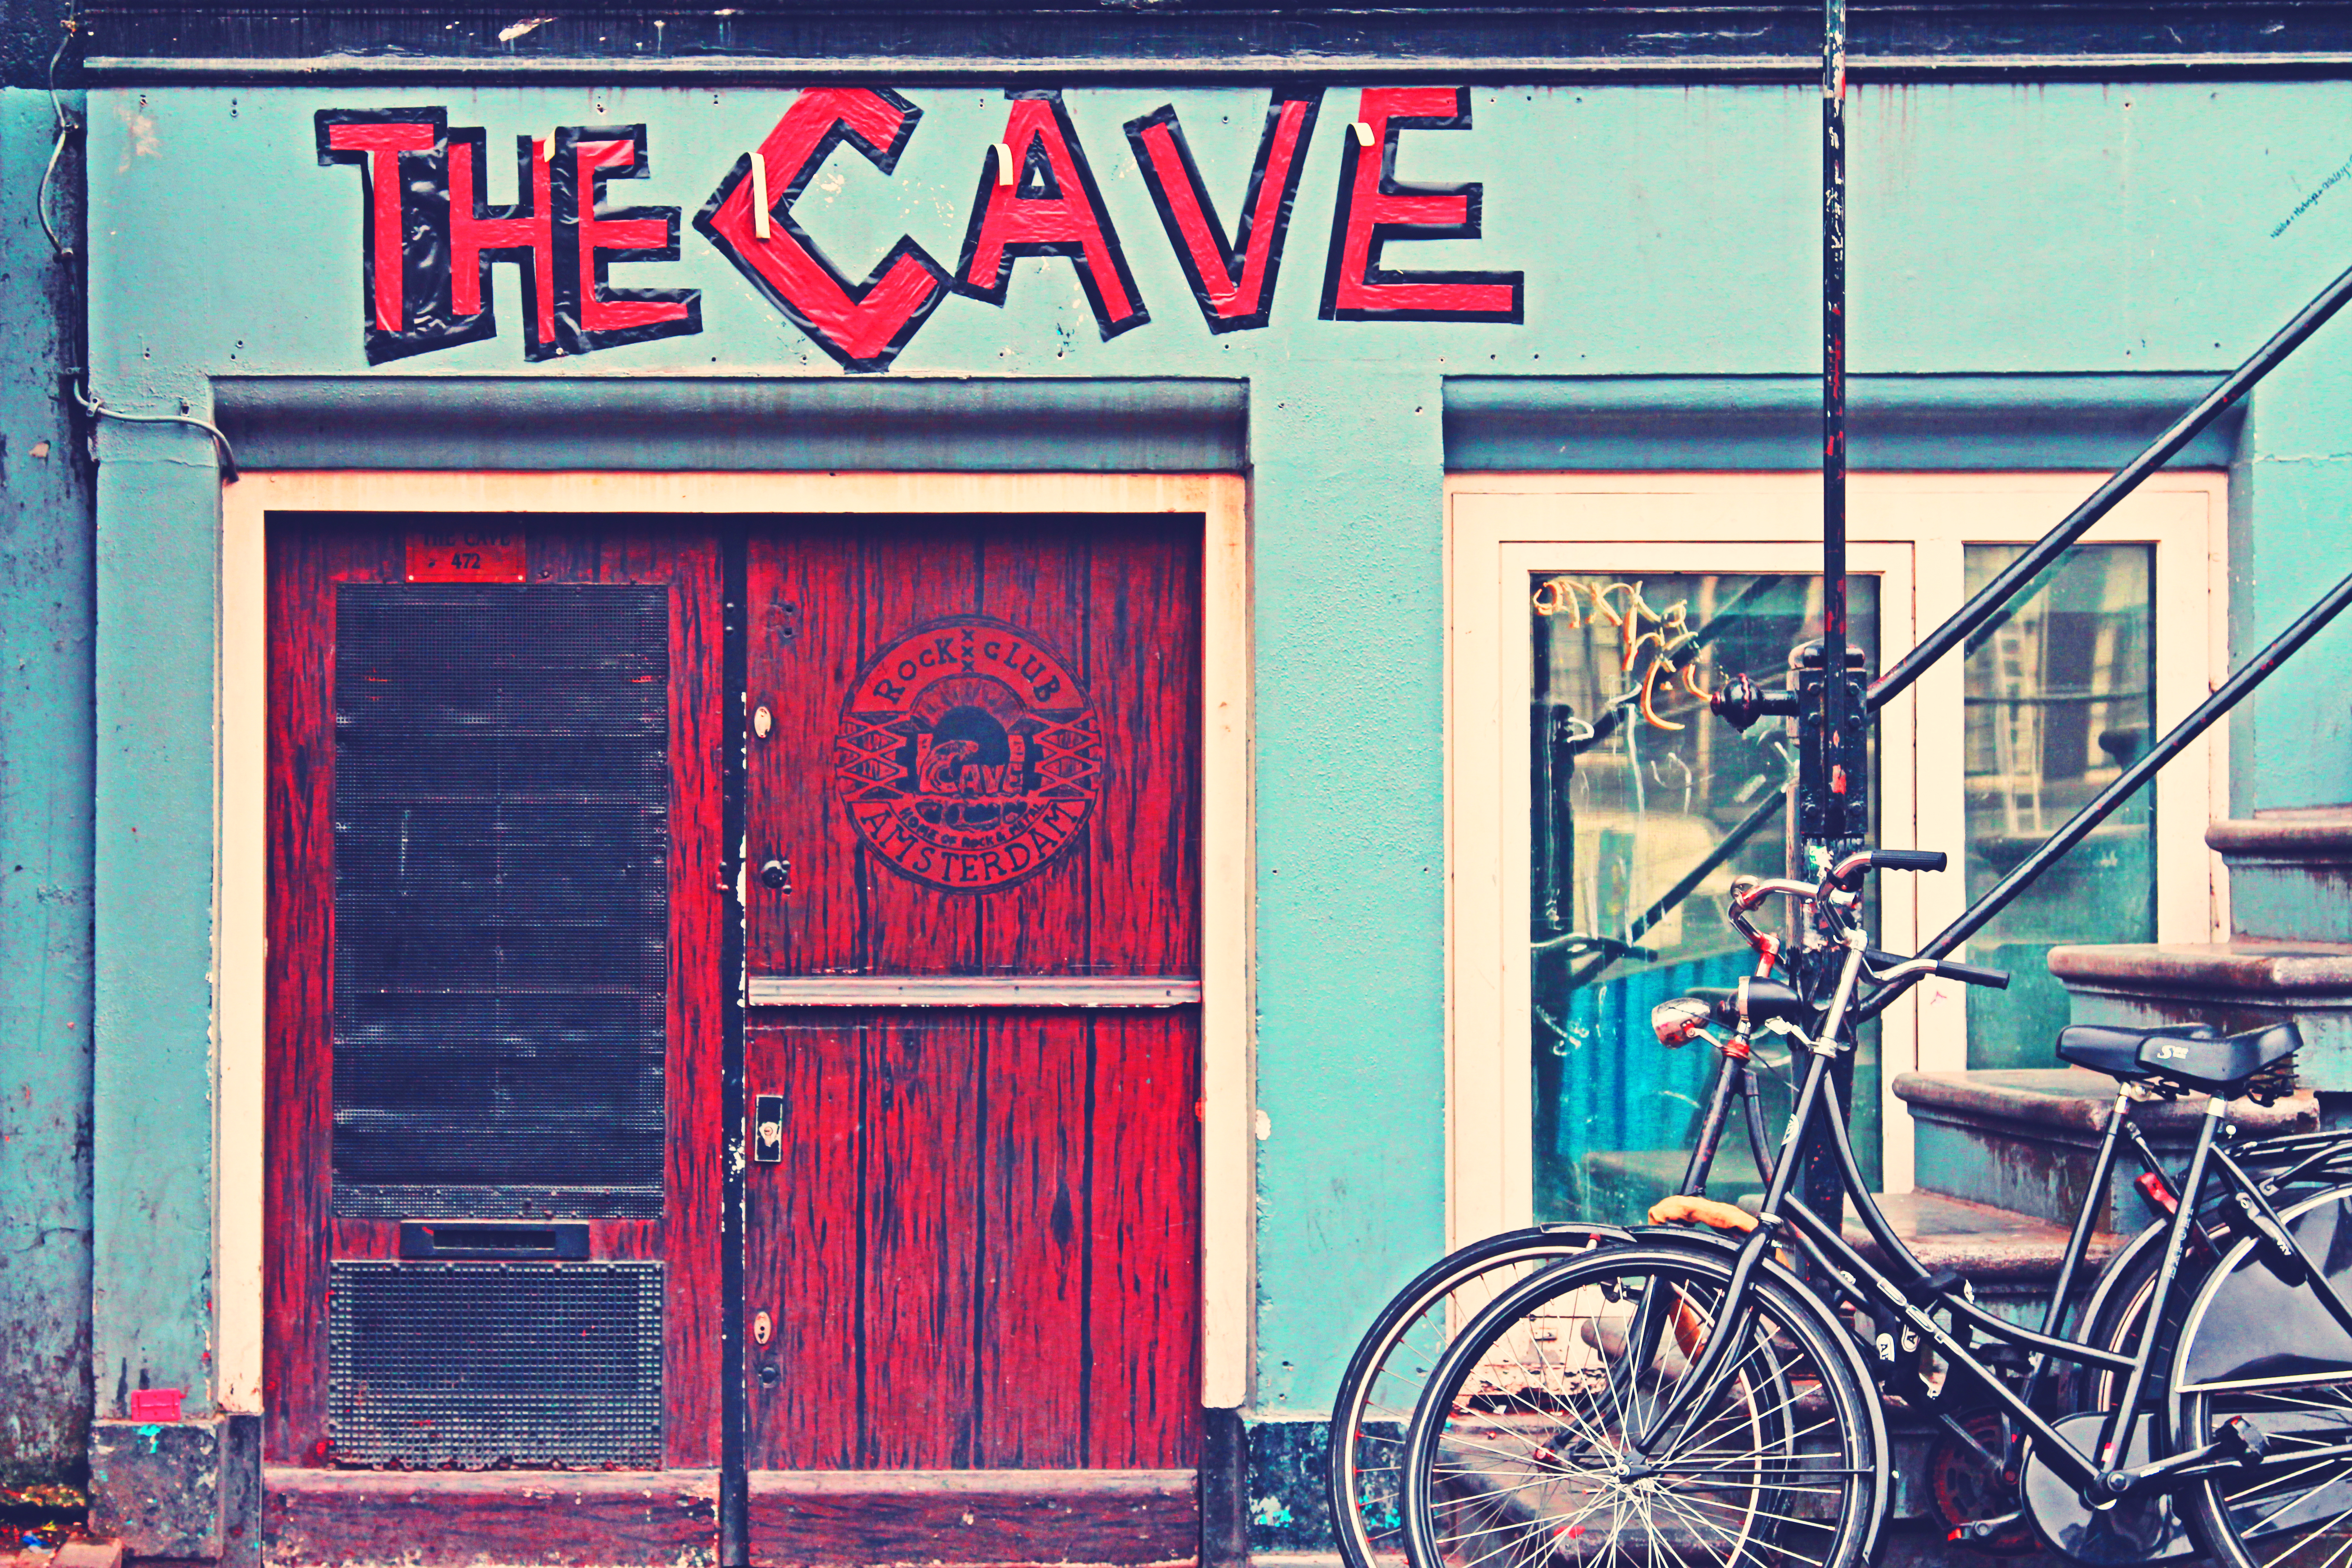
street, window, building, color, facade, door, interior design, stairs, bicycles, bikes, urban area